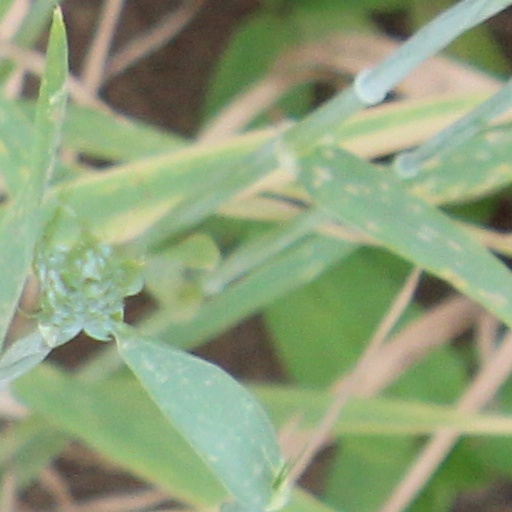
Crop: wheat